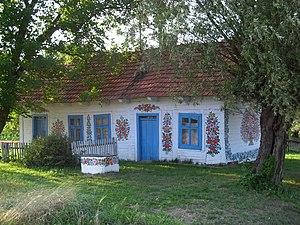
Un cottage à Zalipie, le «
The Witcher 3: Wild Hunt est un jeu vidéo de type action-RPG développé par le studio polonais CD Projekt RED. Sorti le 19 mai 2015 sur PC, PlayStation 4 et Xbox One, puis sur Nintendo Switch le 15 octobre 2019, il fait suite narrativement à The Witcher et The Witcher 2: Assassins of Kings. Il est ainsi le troisième jeu vidéo à prendre place dans l'univers littéraire du Sorceleur, créé par l'écrivain polonais Andrzej Sapkowski, mais aussi le dernier à présenter les aventures de Geralt de Riv.
Zalipie est un village de Pologne situé dans la commune d'Olesno, dans le powiat de Dąbrowa, Voïvodie de Petite-Pologne. Il comptait, en 2011, 739 habitants, dont 49,8% de la population sont des femmes et 50,2% des hommes, pour une surface de 8,05 km².